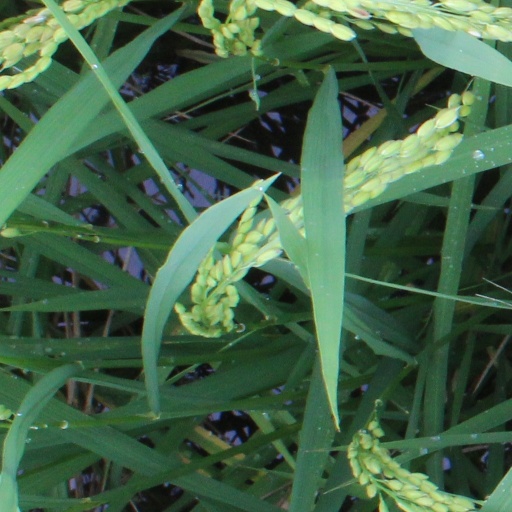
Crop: rice